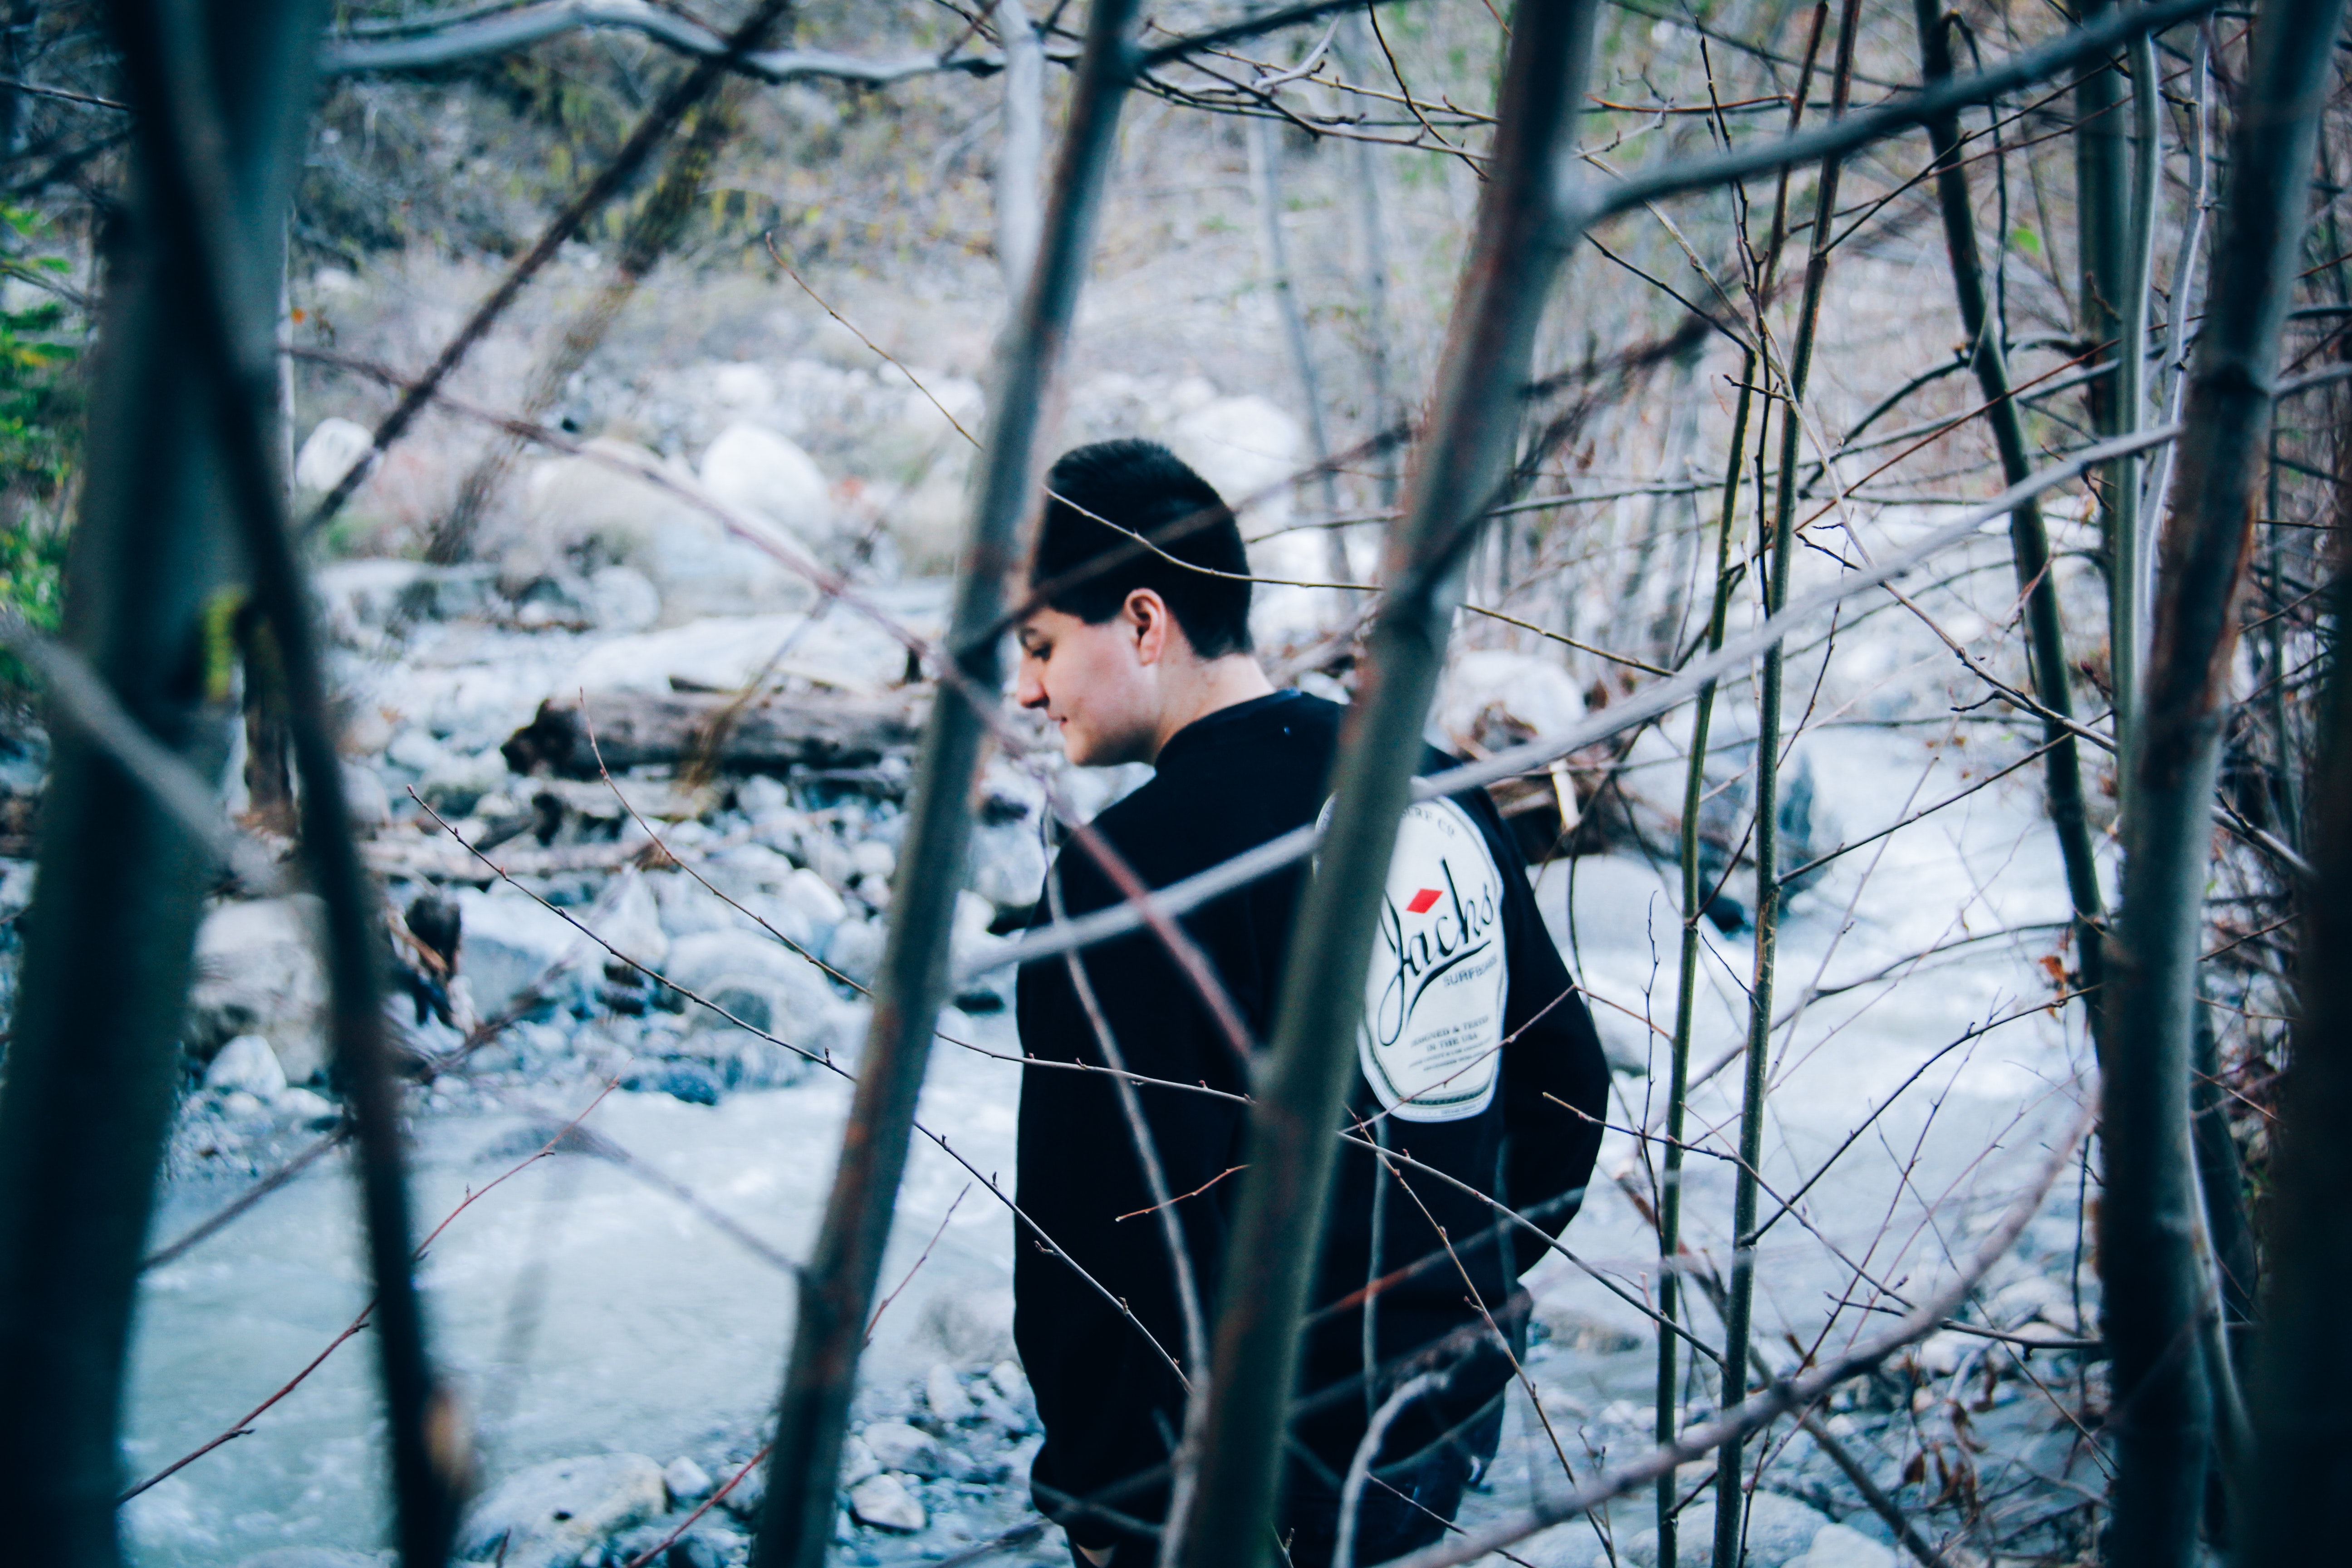
tree, branch, winter, natural environment, snow, forest, woody plant, plant, spring, woodland, photography, recreation, cap, ice, twig, frost